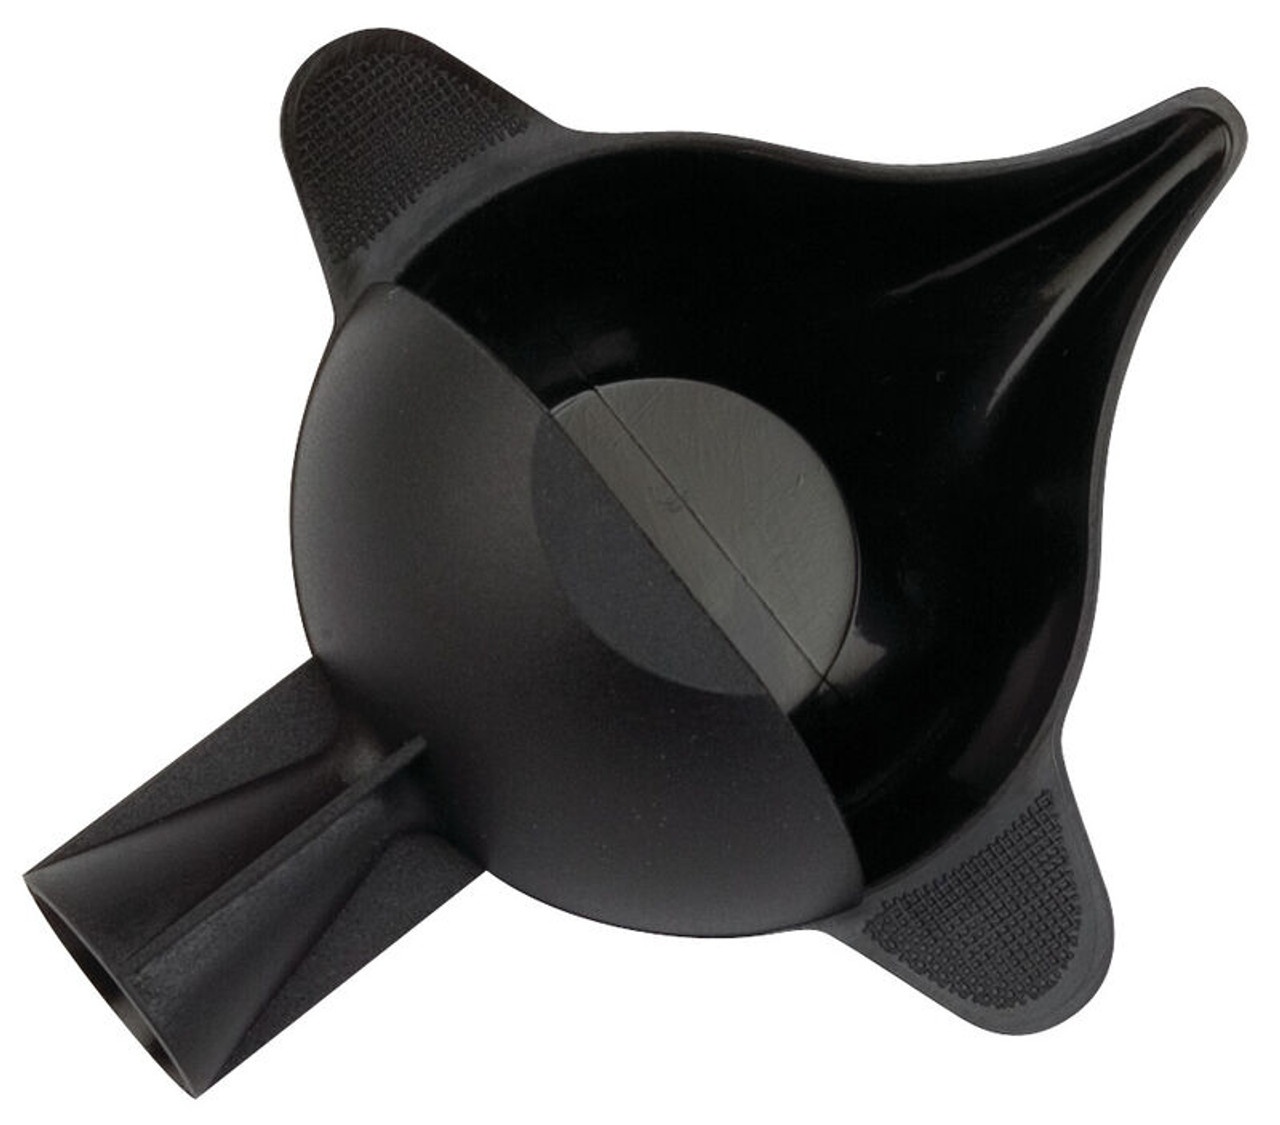
RCBS Scale Pan with Integrated Funnel
The RCBS Electronic Scale Powder Pan is a great replacement pan for any reloader looking for a pan with an integrated powder funnel for their electronic scale. The powder funnel will work with all case from 22 to 50 caliber and the anti-static polymer construction ensures powder will not stick to the pan.
Brand: Reloading Direct
Category: Hardware > Tools > Measuring Tools & Sensors > Anemometers > Cup Anemometers